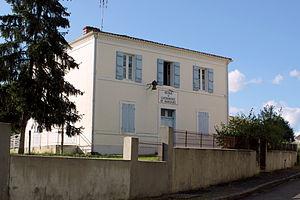
École de Lucbardez-et-Bargues
Lucbardez-et-Bargues est une commune du Sud-Ouest de la France, située dans le département des Landes.